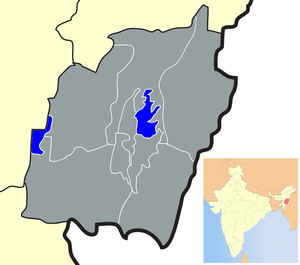
Le district de Imphal oriental est un district de l'état du Manipur, en Inde.